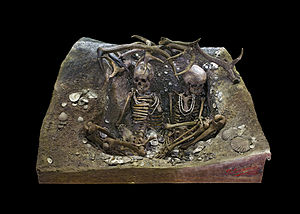
Ældre stenalder / Ældre stenalder Internationalt
Ældre stenalder er en del af jægerstenalderen. Ældre stenalder kaldes også Mesolitikum, mesolitisk tid eller mellemstenalder og spænder i Danmark ca. over 8.900 f.Kr. – 3.900 f.Kr. Ældre stenalder er en tid mellem den ældste stenalder og yngre stenalder.